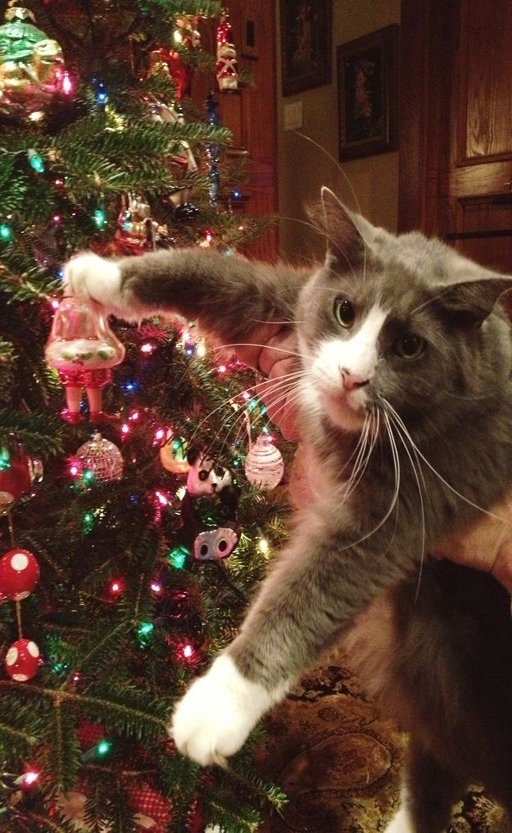
the thirteenth cat ... i 'm being framed !